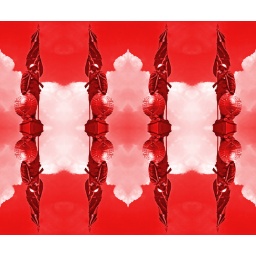
This photo is &amp;quot;extracetd&amp;quot; from the monument to the red army in Wien